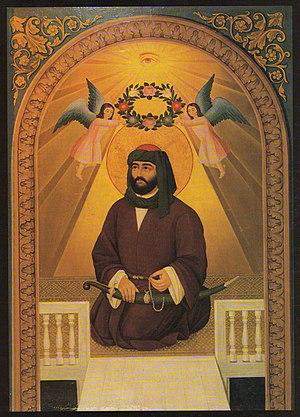
L'alévisme regroupe des membres de l'islam dits hétérodoxes et revendique en son sein la tradition universelle et originelle de l'islam et plus largement de toutes les religions monothéistes. L'alévisme se rattache au chiisme duodécimain à travers le sixième imam et à Haci Bektaş Veli, fondateur de l'ordre des bektachi dont la généalogie mythique remonte aussi au sixième imam. Il se classe dans les traditions soufies et ses croyances sont assimilables au panenthéisme. Bien qu'il soit de tradition très ancienne, certains voient en l'alévisme une philosophie et une croyance propre à lui-même hors de l'islam, et d'autres un courant « libéral » ou « progressiste » de l'islam dont les dogmes diffèrent de ceux du sunnisme et du chiisme dit jafarisme.
Abū al-H̩asan 'Ali ibn Abi T̩alib, souvent désigné simplement par son prénom Ali, est le cousin du prophète de l'islam Mahomet et fils d'Abû Tâlib, oncle de Mahomet qui l'a élevé et protégé comme son propre fils après la mort de son grand-père Abd al-Muttalib. Ali est né vers 600, à La Mecque, une dizaine d'années avant le début de la mission prophétique de Mahomet. Il a été à la fois le protégé, le cousin, le disciple et le gendre de Mahomet en épousant en 622 sa fille Fatima Zahra, née de sa première épouse Khadija bint Khuwaylid.